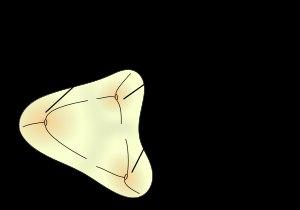
Les molaires tribosphéniques ou trituberculaires sont des molaires à trois cuspides sur leur plateau supérieur.